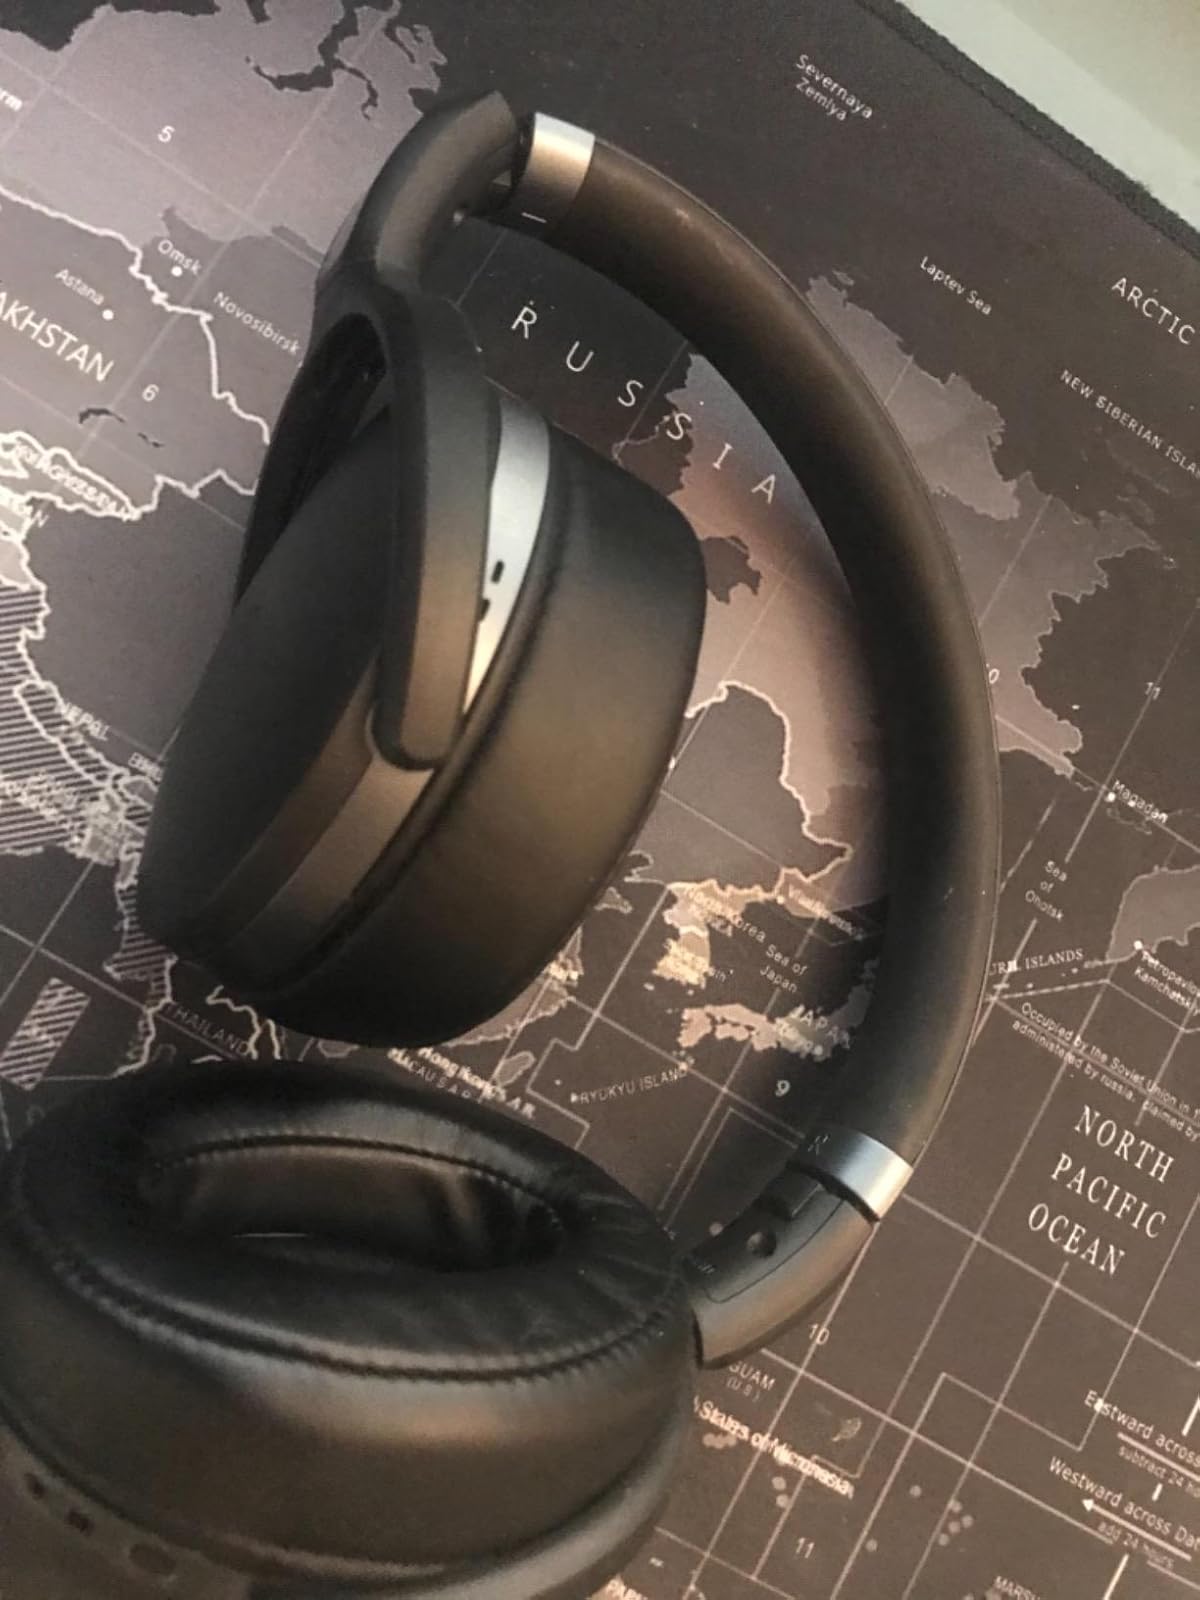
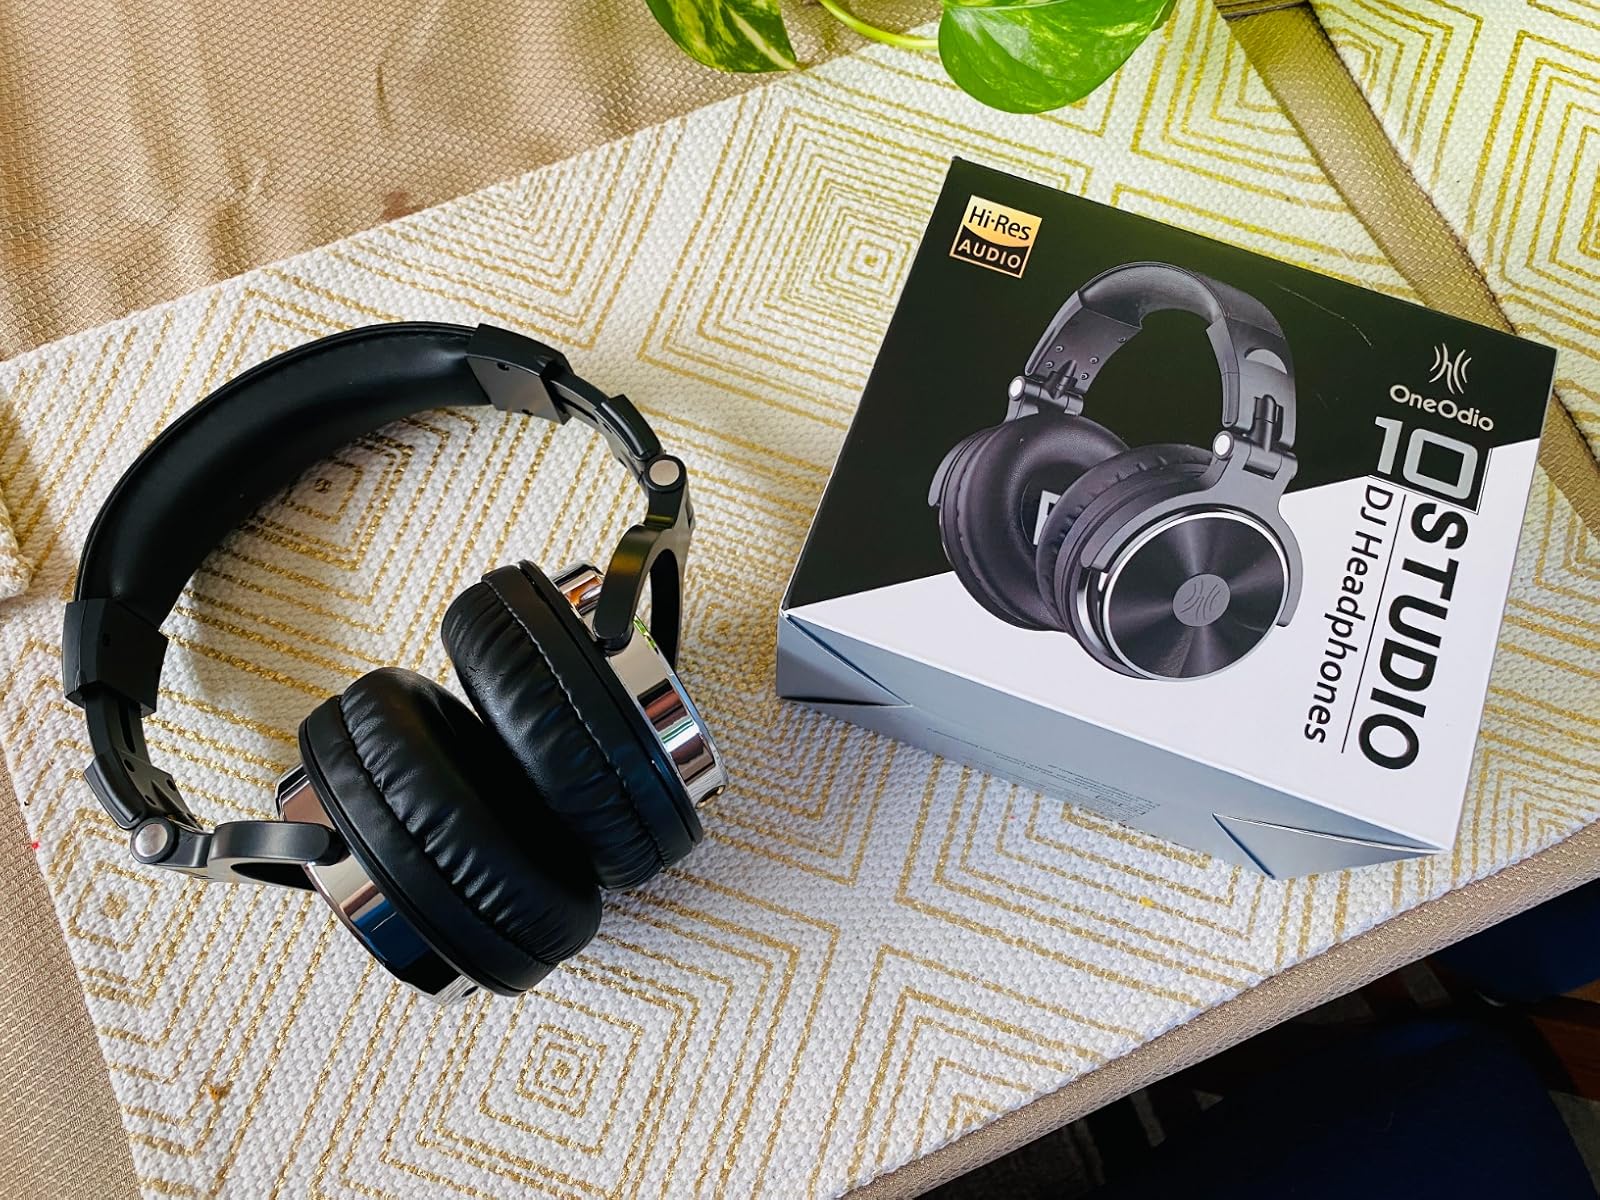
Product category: headphones
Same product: no